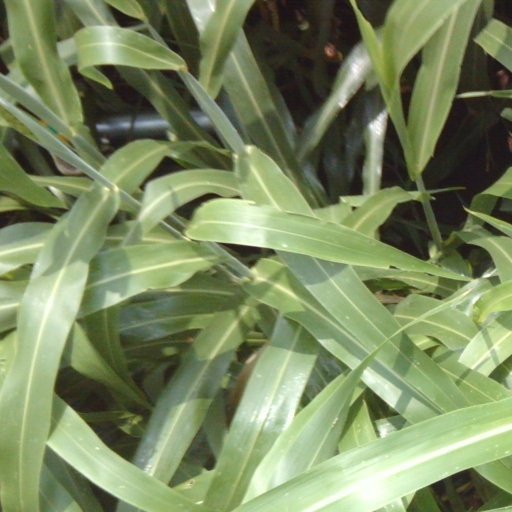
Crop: sorghum